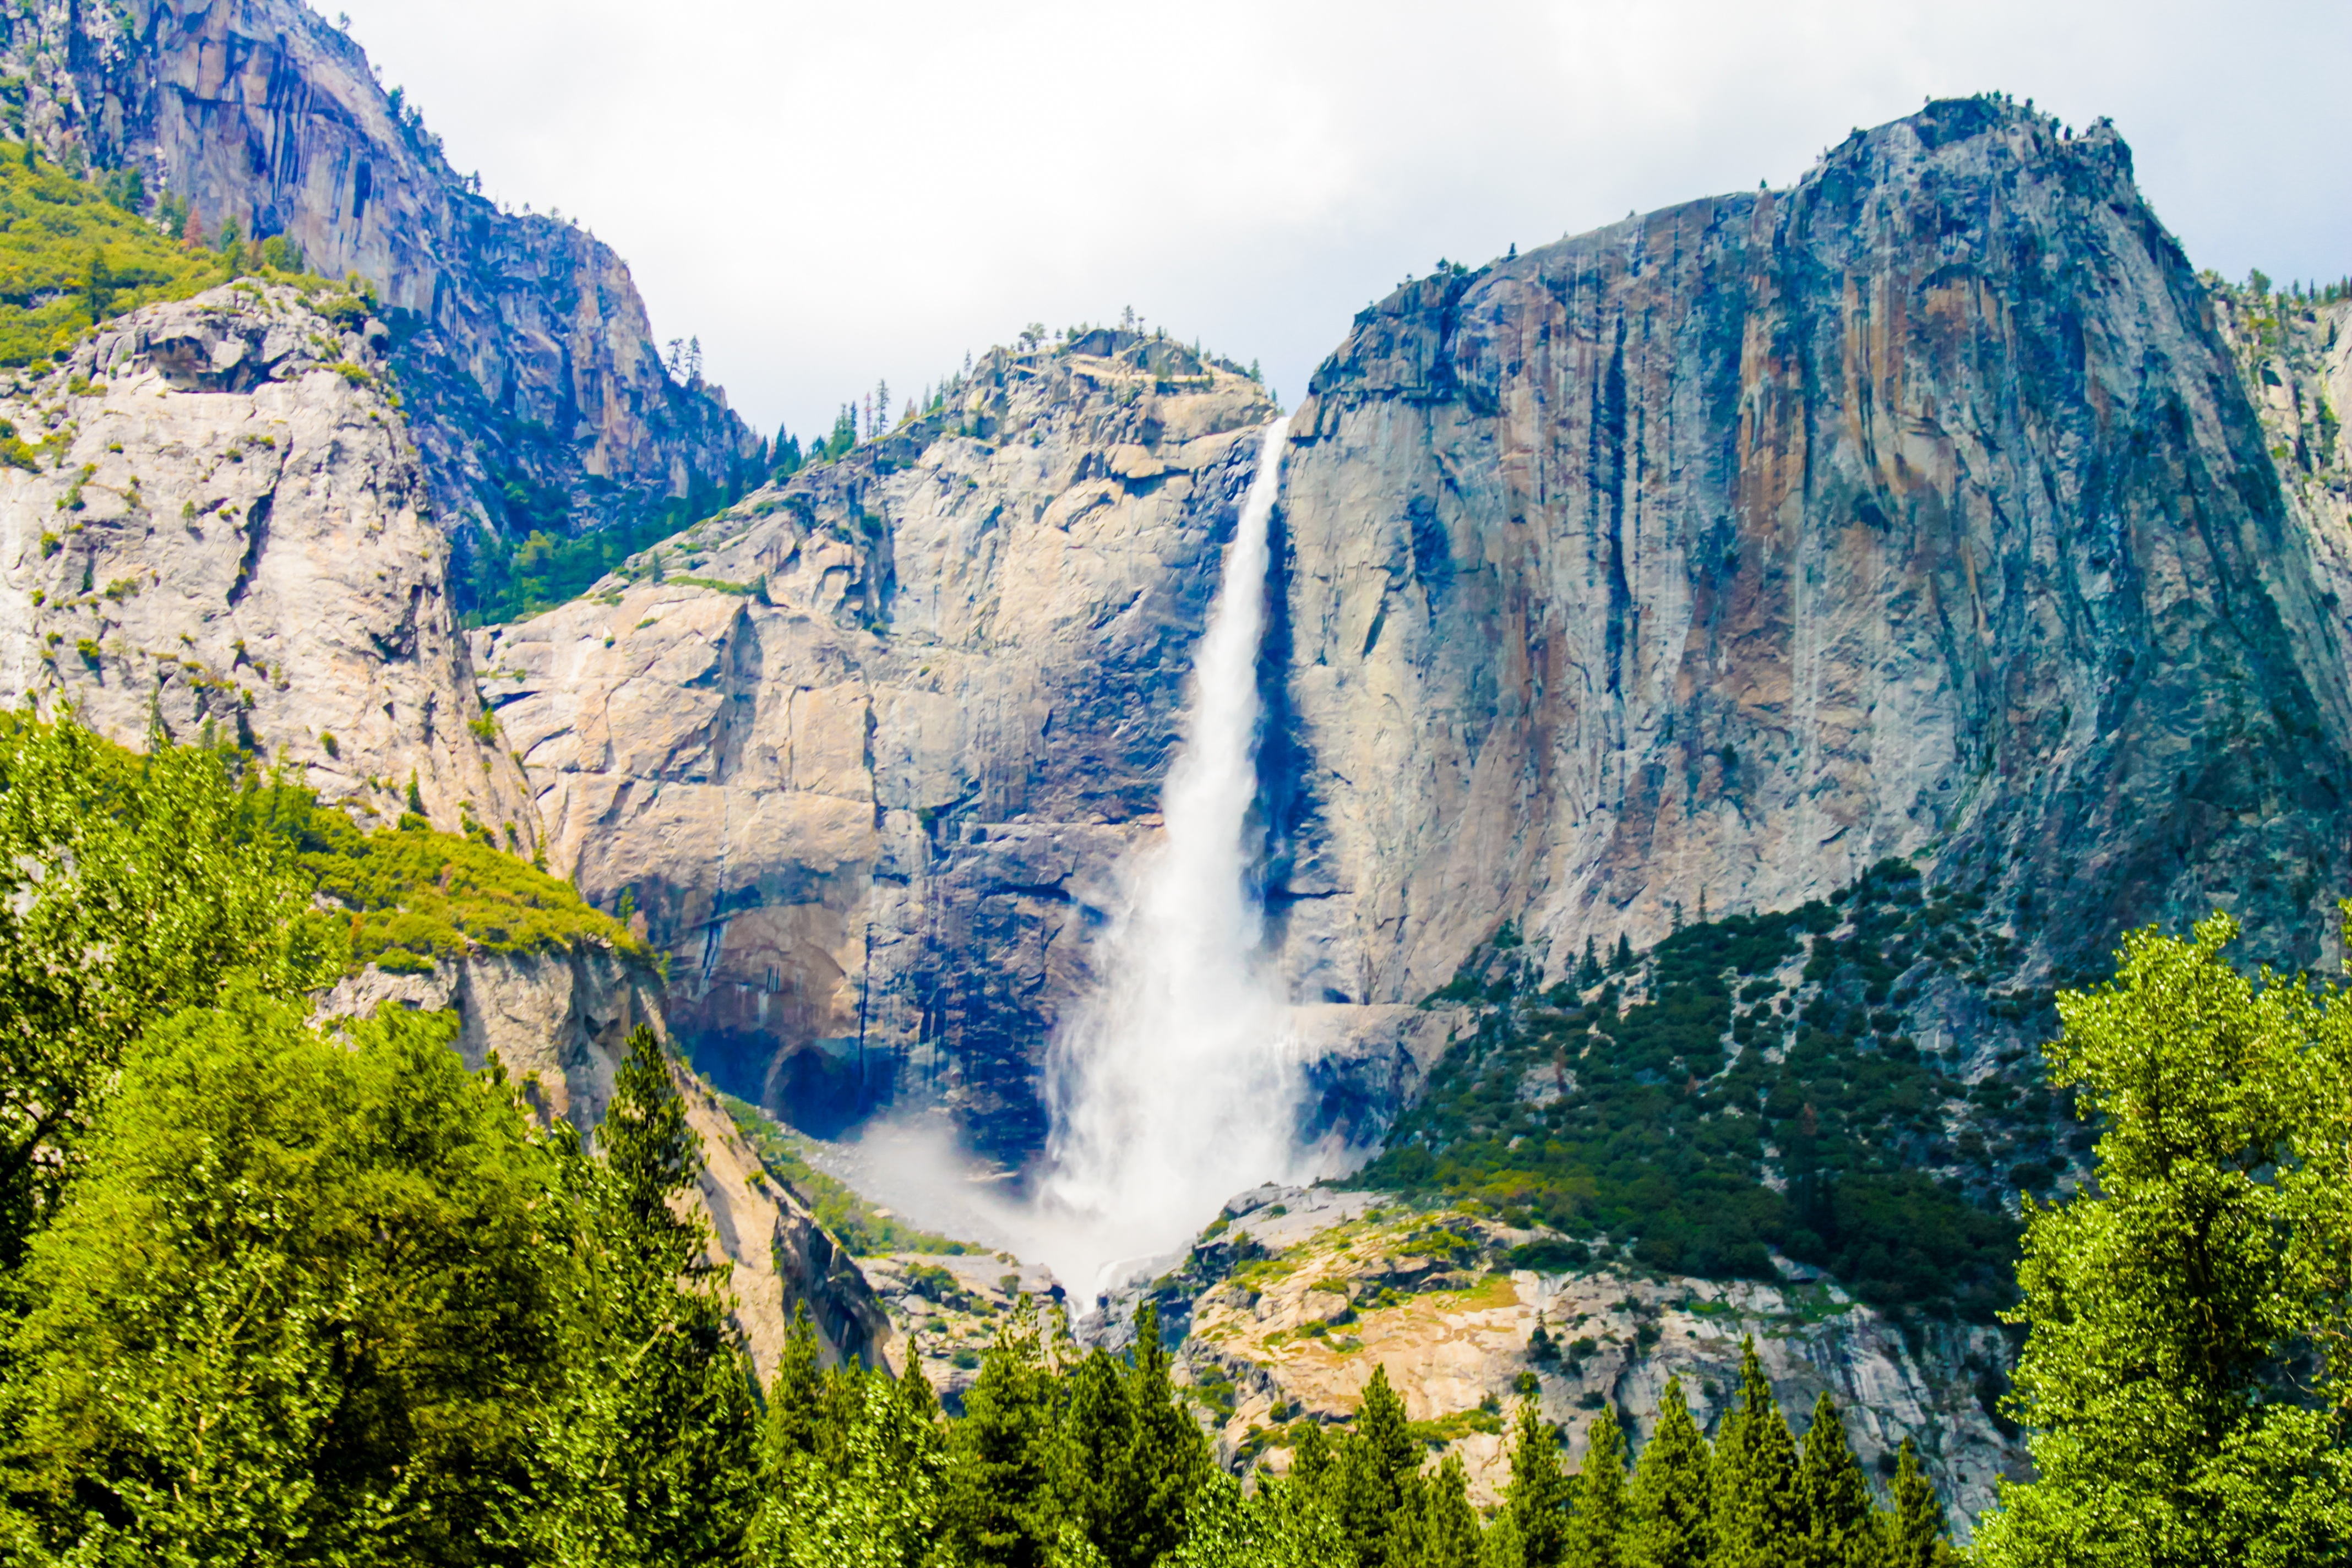
landscape, water, nature, forest, rock, waterfall, wilderness, mountain, sky, hiking, fall, lake, river, valley, mountain range, summer, travel, yosemite, green, scenic, natural, park, usa, america, landmark, blue, fjord, tourism, national park, california, ridge, trees, outdoors, national, sierra, alps, plateau, el, nevada, granite, cirque, water feature, landform, mountain pass, capitan, geographical feature, mountainous landforms, glacial landform